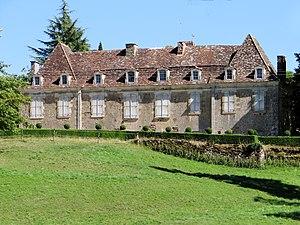
Grives - Chartreuse du Breuil
La chartreuse du Breuil est située sur le territoire de la commune de Grives, dans le département de la Dordogne, en Nouvelle-Aquitaine.
Cet article recense les monuments historiques de l'arrondissement de Sarlat-la-Canéda, dans le département de la Dordogne, en France.